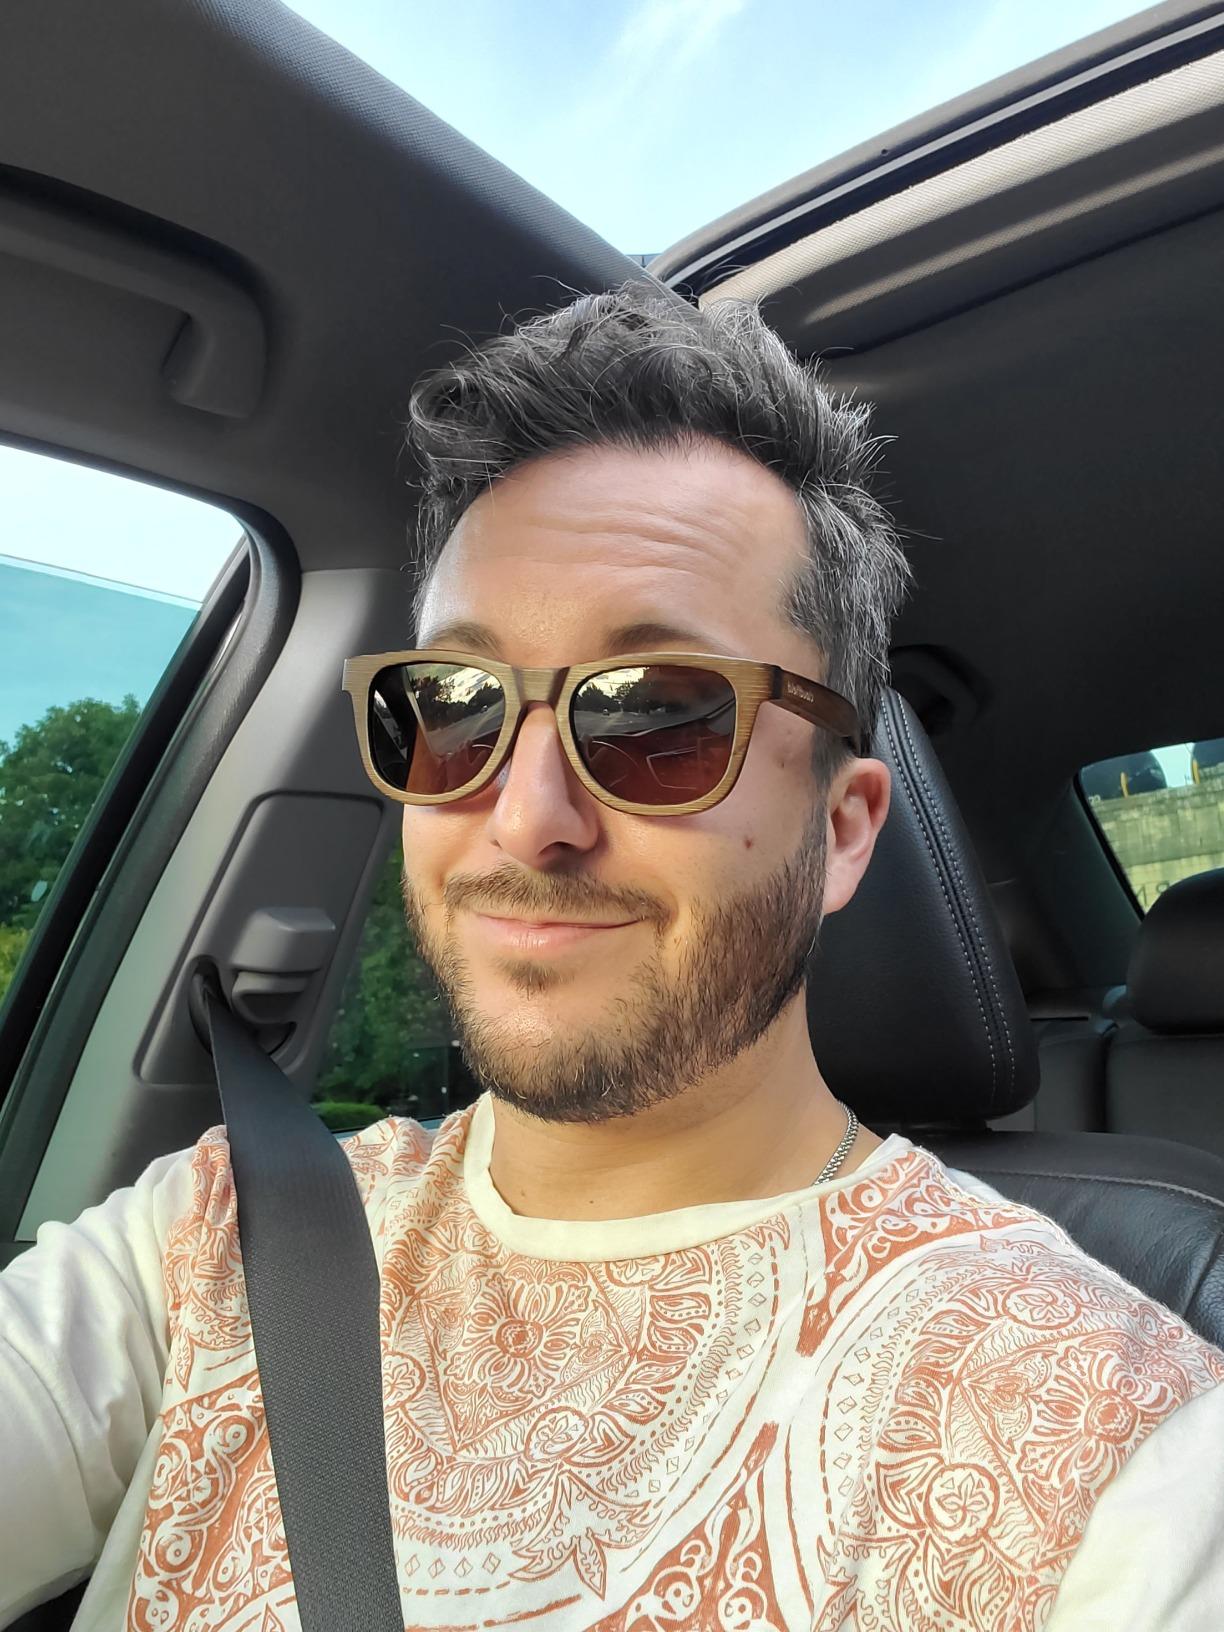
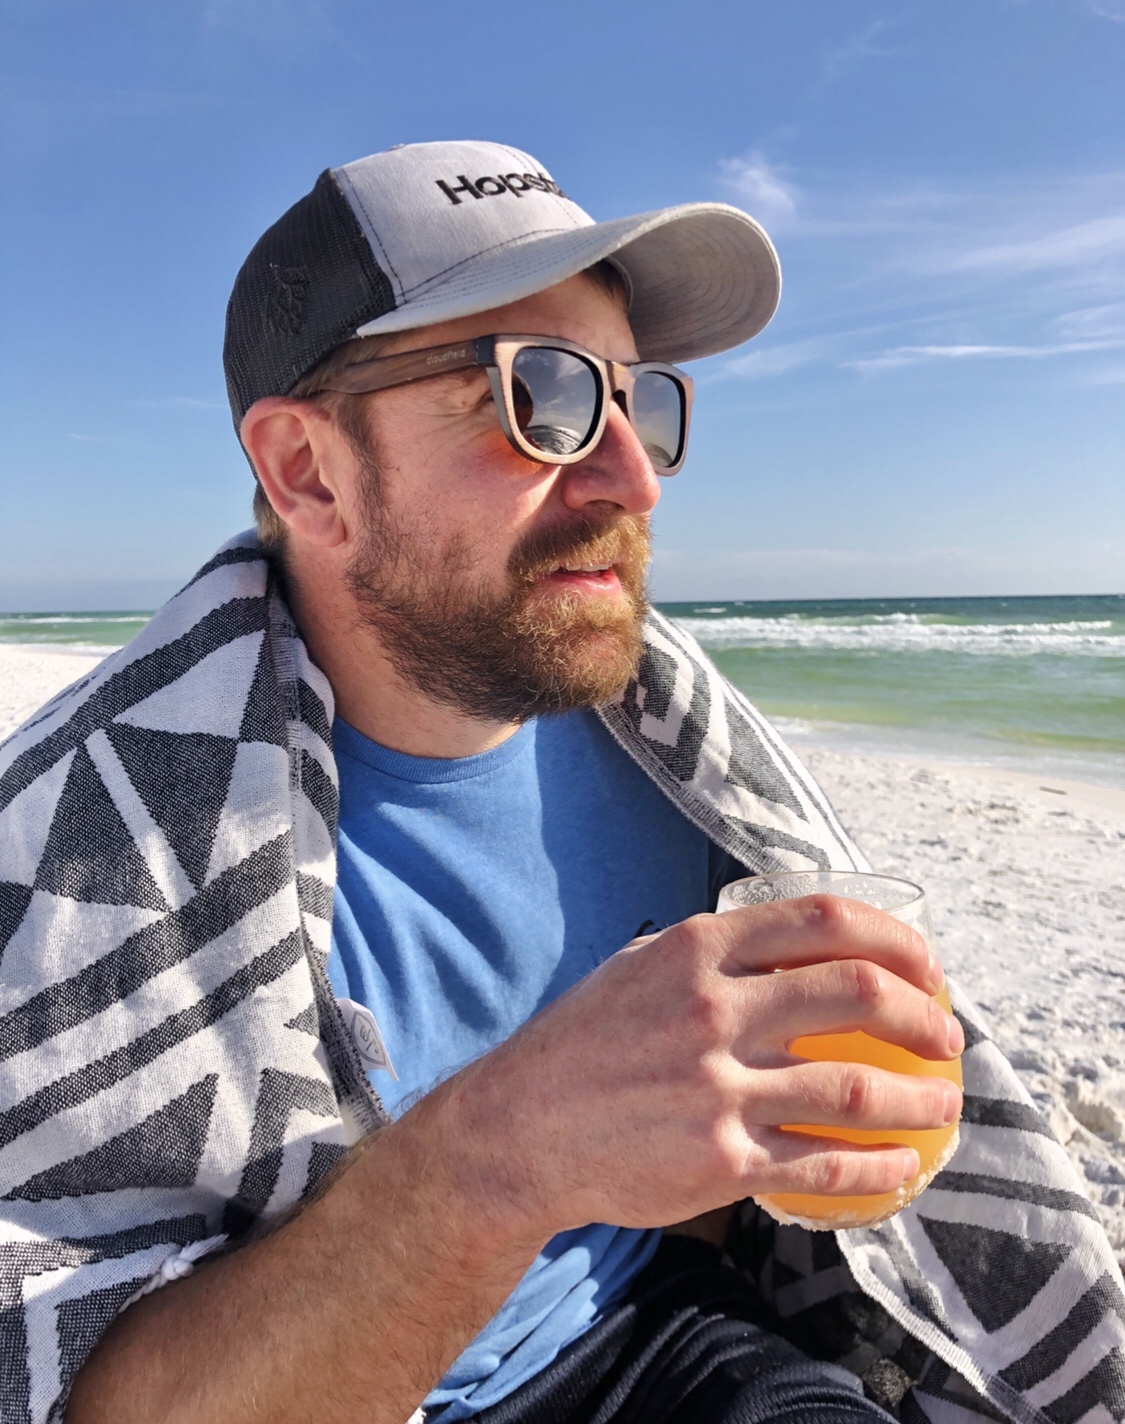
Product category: accessories_sunglasses
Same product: yes